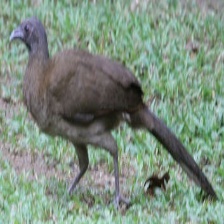
Species: GREY HEADED CHACHALACA
Scientific name: ORTALIS CINEREICEPS